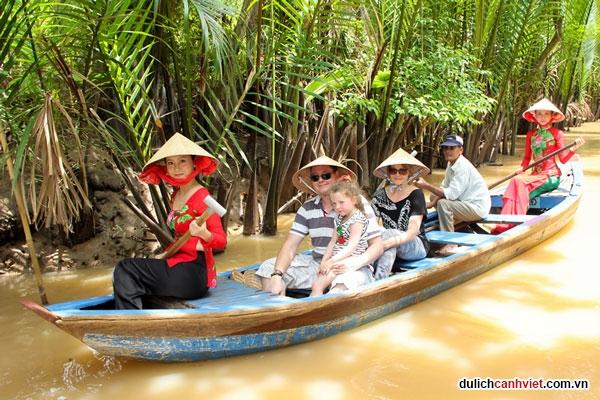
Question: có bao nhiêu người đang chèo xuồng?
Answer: hai người